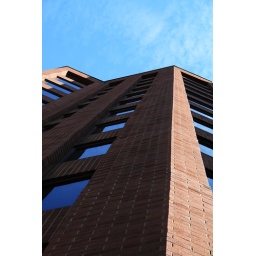
I loved the geometric shapes of this building, and the way the bright blue sky reflected in the windows.